Russian frigate Admiral Grigorovich

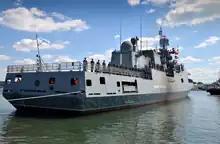
The frigate "Admiral Grigorovich" arriving in Sevastopol on 10 June 2016

"Admiral Grigorovich" was laid down at Yantar Shipyard in Kaliningrad on 18 December 2010. Launch took place on 14 March 2014 and the ship was commissioned with pennant number 745 on 11 March 2016 as part of the 30th Surface Ship Brigade of the Black Sea Fleet based in Sevastopol.